Queen station (Kitchener)

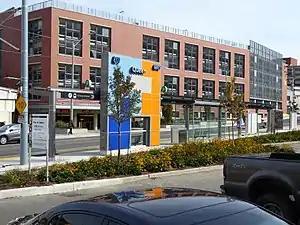
Station structurally complete, October 2017

Queen is a stop on the Region of Waterloo's Ion rapid transit system. It is located alongside Charles Street, just east of Queen Street, in Kitchener. It opened in 2019.